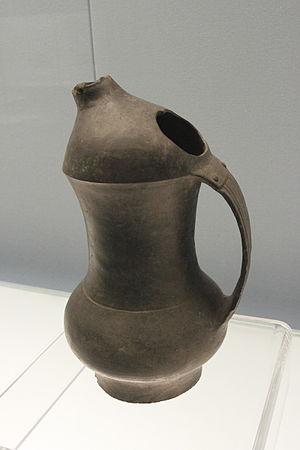
Le Néolithique en Chine correspond, dans l'espace de la Chine actuelle, à une révolution économique durant laquelle les populations ont appris à exploiter les ressources alimentaires d'une manière différente de celle des communautés de chasseurs-cueilleurs grâce, en partie, à la domestication des plantes et des animaux. La néolithisation correspond au passage vers le Néolithique, elle s'effectue entre 9000 et 5000 avant l'ère commune. Par ailleurs, l'apparition de la poterie est détachée de ce processus, car elle s'est produite auparavant, au sein de populations du Paléolithique final. Au cours du Néolithique, on assiste à l'évolution du comportement des populations qui ajustent leurs pratiques aux changements climatiques, pendant une période globalement chaude, l'Holocène. C'est dans ce contexte qu'au sein des plantes consommées apparaissent le millet et le riz, progressivement domestiqués vers 6000-5000. Au début, elles ne constituent qu'un apport minime, en tant que plantes sauvages parmi d'autres. Les silos enterrés sont souvent réservés à la conservation de certains aliments végétaux.
La culture de Longshan désigne un groupe de cultures ayant certaines caractéristiques communes, au cours d'une période dite « Période Longshan », au Néolithique tardif. Ces cultures se sont développées en deux groupes distincts, sur des chronologies distinctes : l'une au Shandong, au Liaodong et l'autre dans le bassin inférieur et moyen du Fleuve Jaune, au Henan, Shanxi, Shaanxi, Hebei, Jiangsu et Hubei. La culture de Longshan tire son nom du bourg de Longshan sur le territoire de la commune de Jinan au Shandong, où Wu Jinding, 吳金鼎, découvrit en 1928 le site de Chengziya, 城子崖 ». Cette culture a donné naissance à une belle céramique bien différenciée selon les lieux de production.